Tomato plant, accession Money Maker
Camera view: tilt-top (135 deg); turntable rotation: 180 degrees
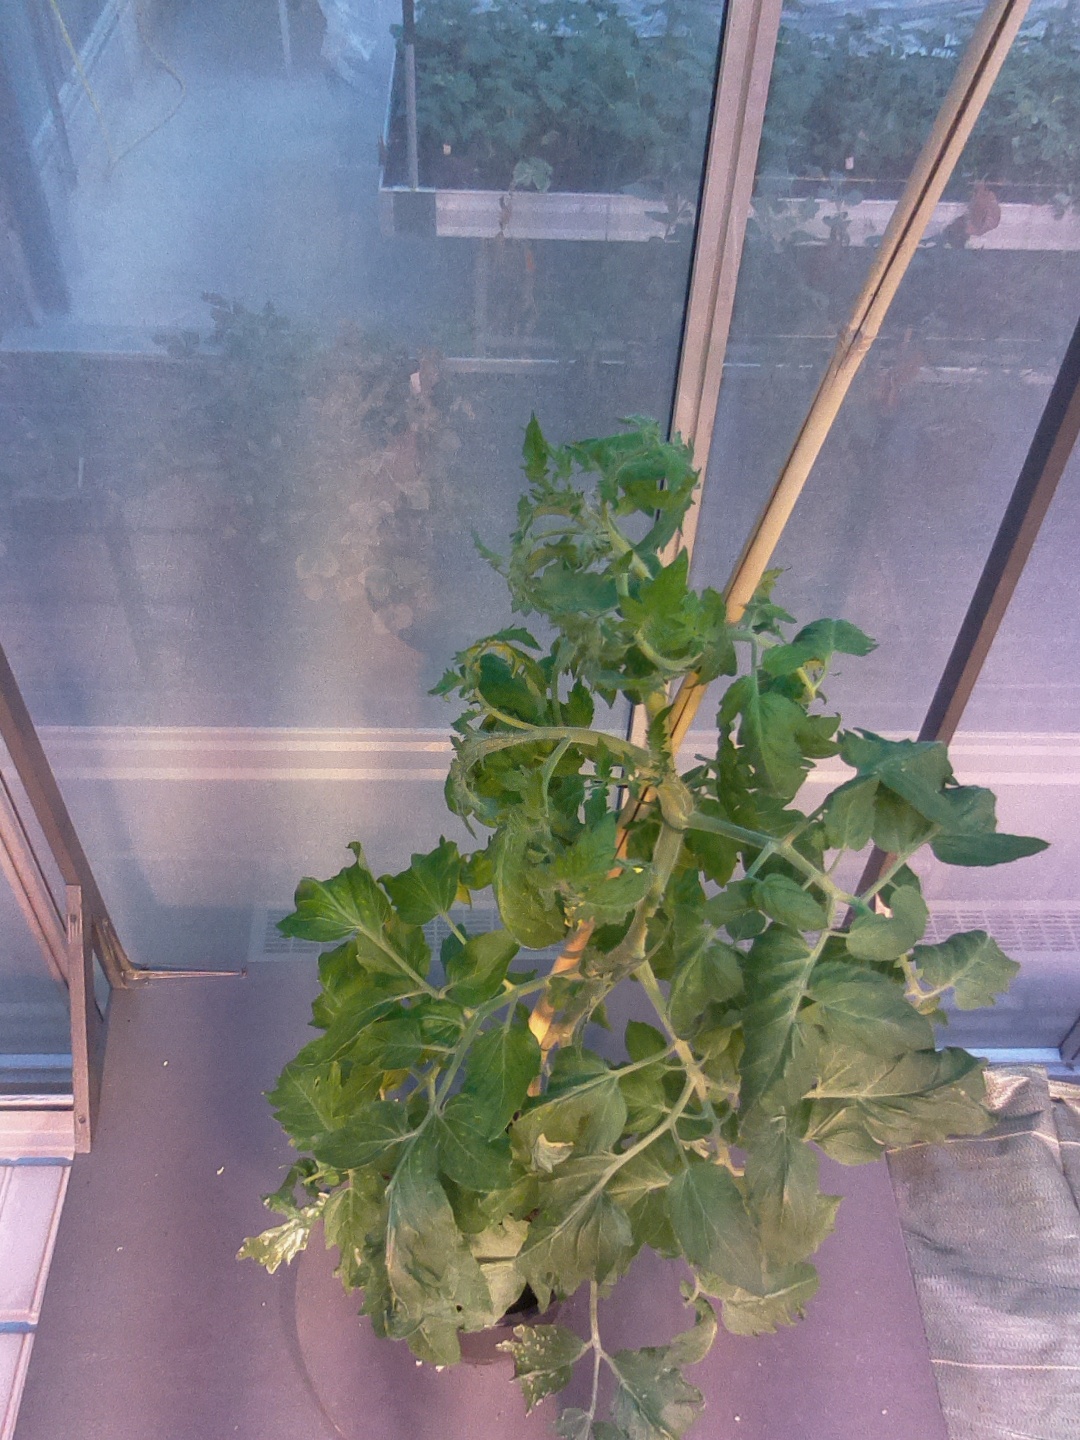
BBCH growth stage 66: Full flowering, 60%-70% of flowers open, more petals falling